Mirror punishment

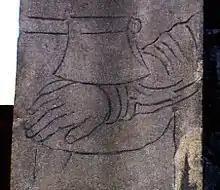

When the Halifax Gibbet was used as a method of execution, if the offender was to be executed for stealing an animal, a cord was fastened to the pin and tied to either the stolen animal or one of the same species, which was then driven off, withdrawing the pin and allowing the blade to drop.